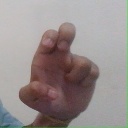
अक्षर: अ